Renewable assignment

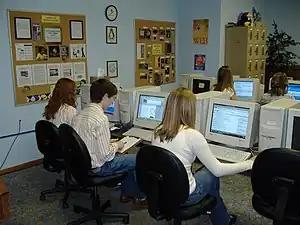
Computers have allowed for easier collaboration and exposure to students work.

Renewable assignments are any activity that can be adapted and reused and can be worked on by others outside a rigid course or academic term. A traditional or disposable assignment is an activity that a student submits and is subsequently graded and discarded. These types of assignments are typically only seen by the teacher or instructor of the course and rarely has meaning outside of credit for completing the assignment and has no lasting impact outside that specific course. These can include essays, exams, and homework. In contrast, a renewable assignment is presented freely and openly to others after the course is complete. This provides an opportunity for other students or academics on a broader scale to continuously contribute to and improve the work. These assignments are typically a form of an authentic task, which enable students to apply their knowledge and learning in a more realistic setting. They can be completed online or as an internal resource used by that education department. If agreed to by the students and educators completing the assignment, it then could be potentially licensed under a Creative Commons license and possibly have a lasting benefit to the broader scholarly community as an open educational resource.